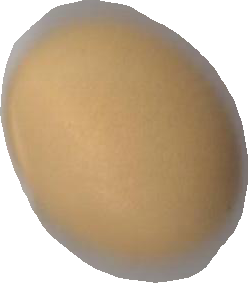
Variety: Grobogan